Question: What is the gender of the person on the right in the purple sweater?
Tambaya: Mene jinsin wanda yake tsaye daga dama mai rigar sanyi ruwan malmo?
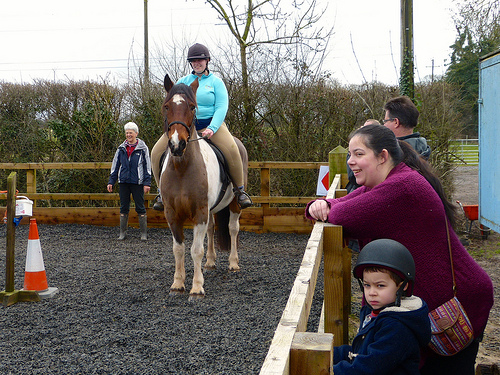
Answer: Female.
Amsa: Mace.